Ancient Roman architecture

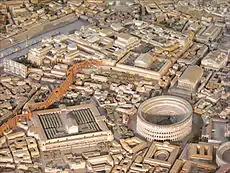
The Temple of Claudius to the south (left) of the Colosseum (model of Imperial Rome at the Museo della civiltà romana in Rome)

The first recorded Roman triumphal arches were set up in the time of the Roman Republic. Generals who were granted a triumph were termed "triumphators" and would erect "fornices" or honorific arches bearing statues to commemorate their victories.